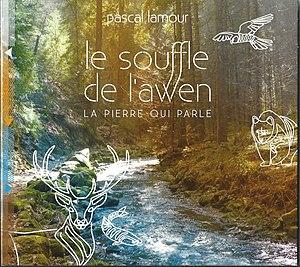
Pochette du CD Le Souffle de l'Awen. Pascal Lamour. Octobre 2018. BNC Production
Pascal Lamour, né le 28 octobre 1958 à Vannes dans le Morbihan, est un producteur, compositeur, musicien breton et celtique surnommé l'« électro-shaman ». Locuteur du breton vannetais, il a toujours vécu à Theix où il s’investit en faveur de la culture régionale.